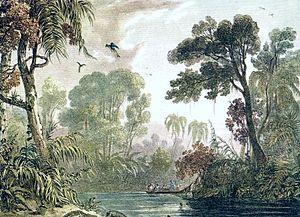
Philibert Commerson est un médecin, explorateur et un naturaliste français. Son nom est parfois écrit par ses contemporains Commerçon, conformément à la prononciation.